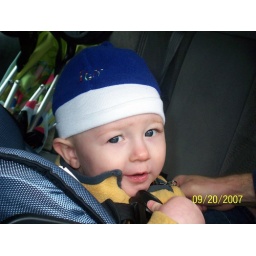
alex in his blue hat